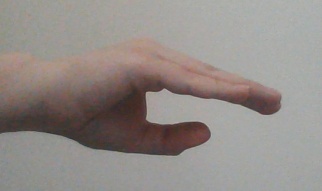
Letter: jeem